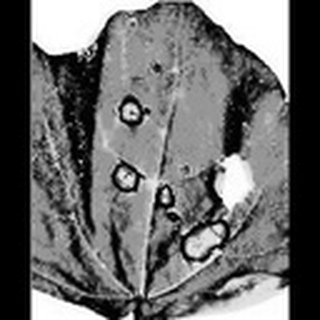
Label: cotton_target_spot